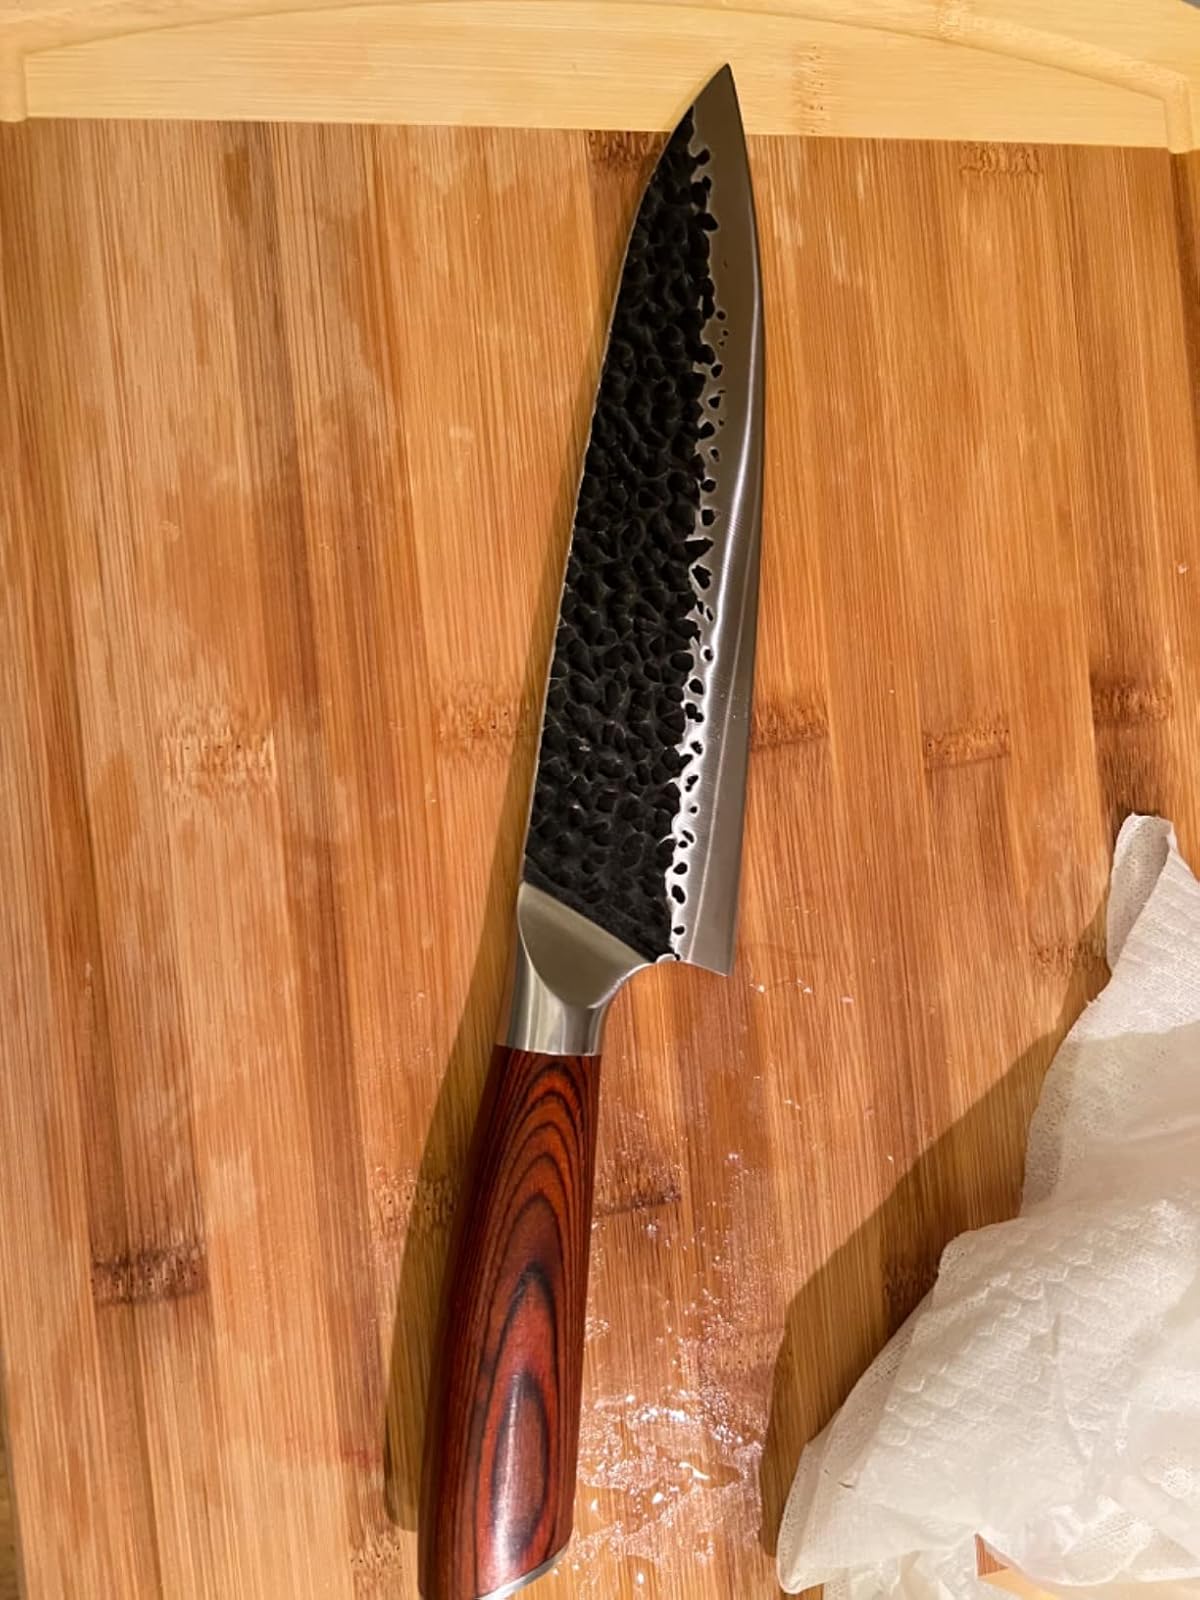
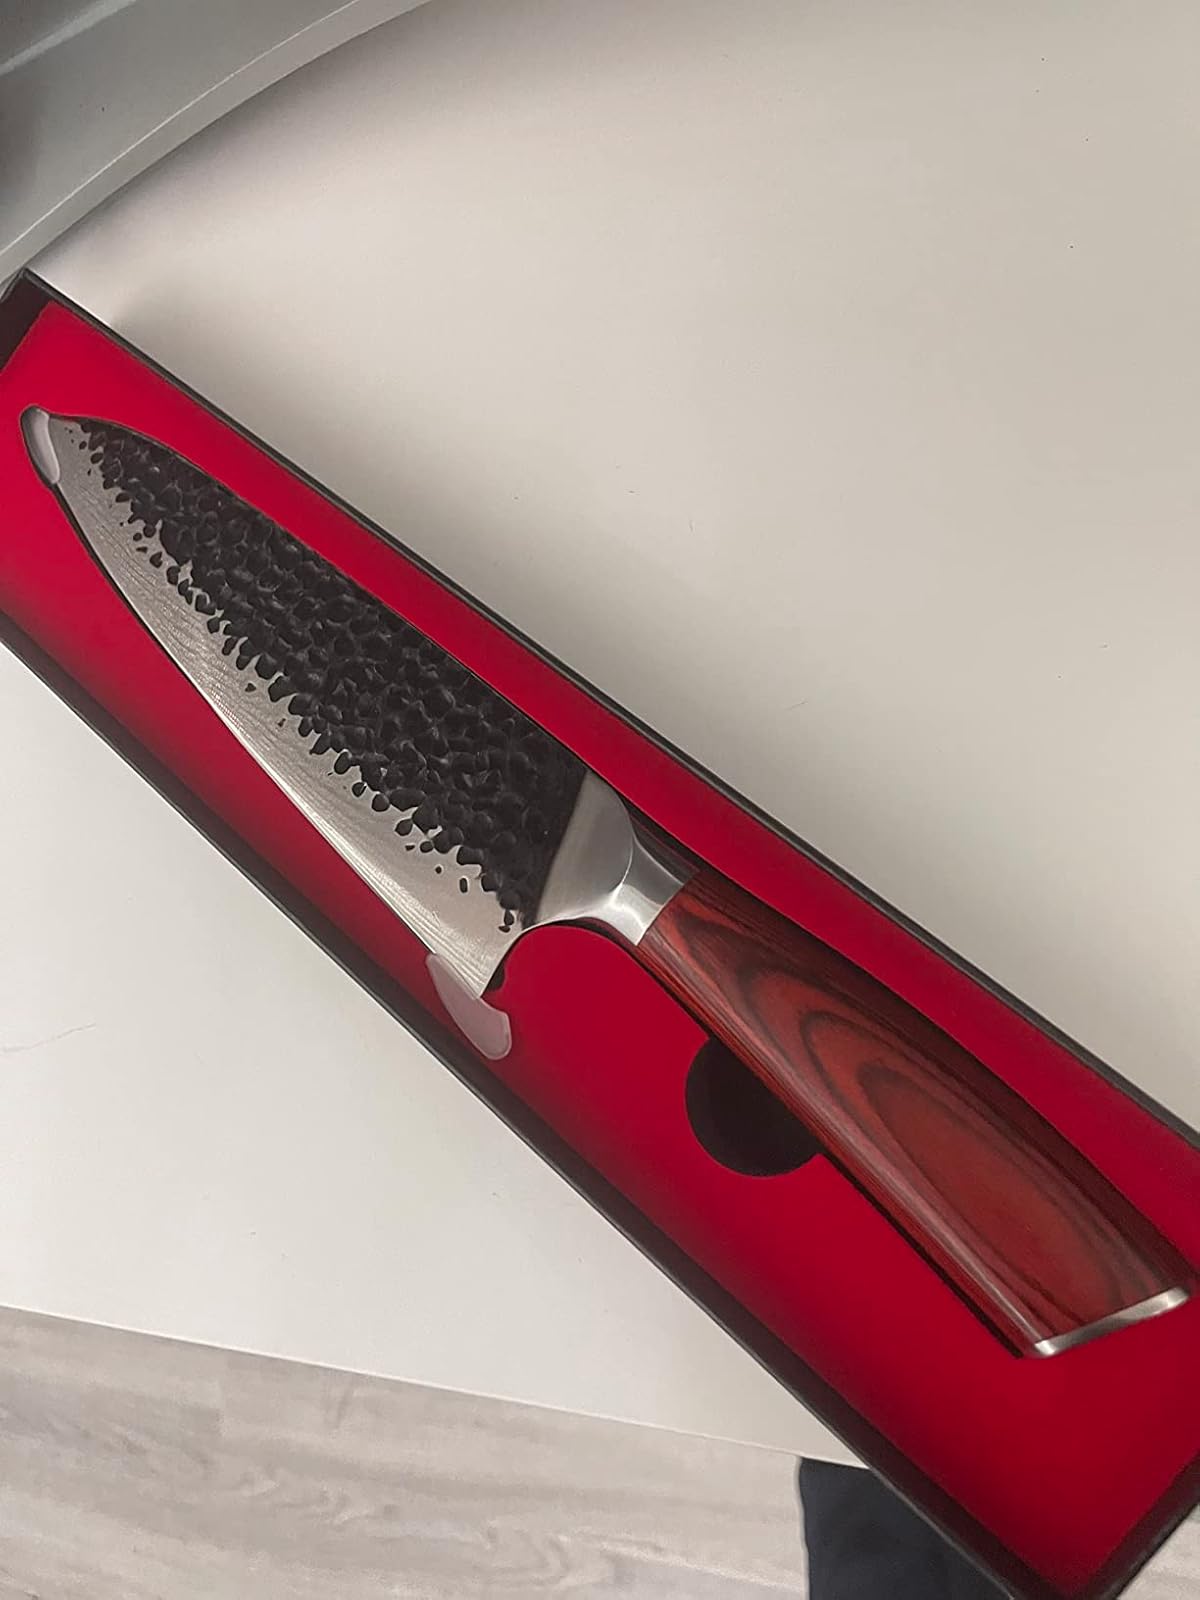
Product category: items_knife
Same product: yes